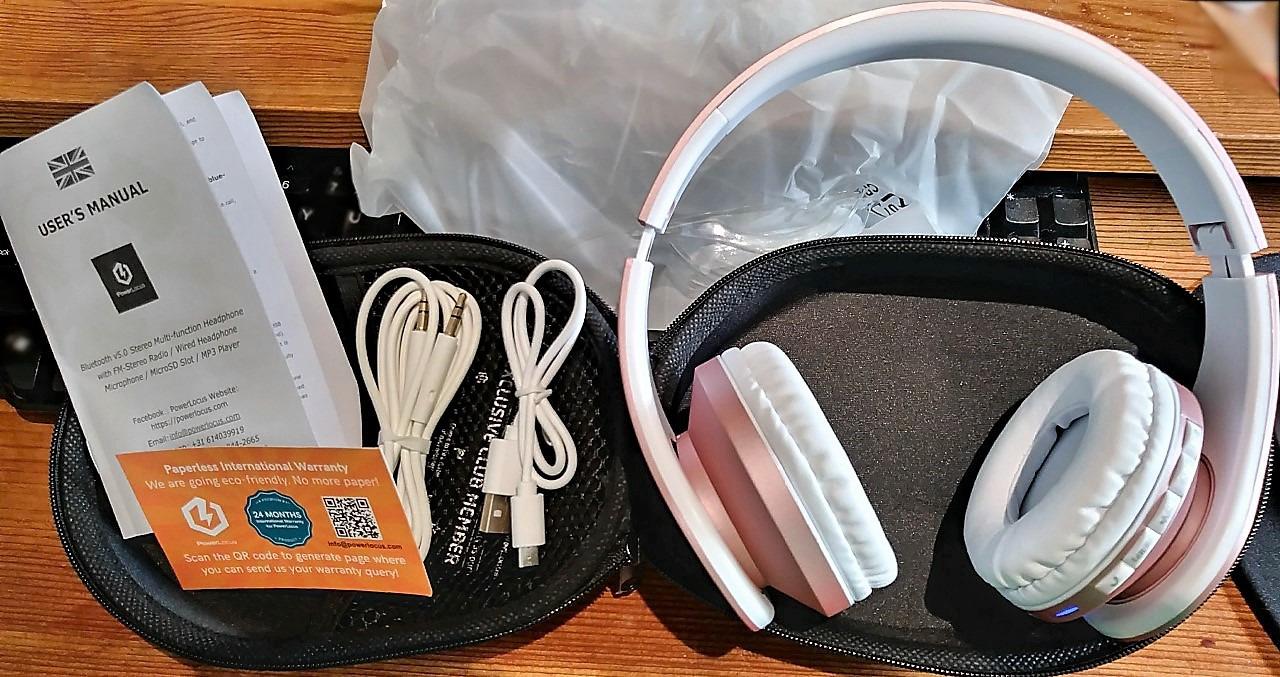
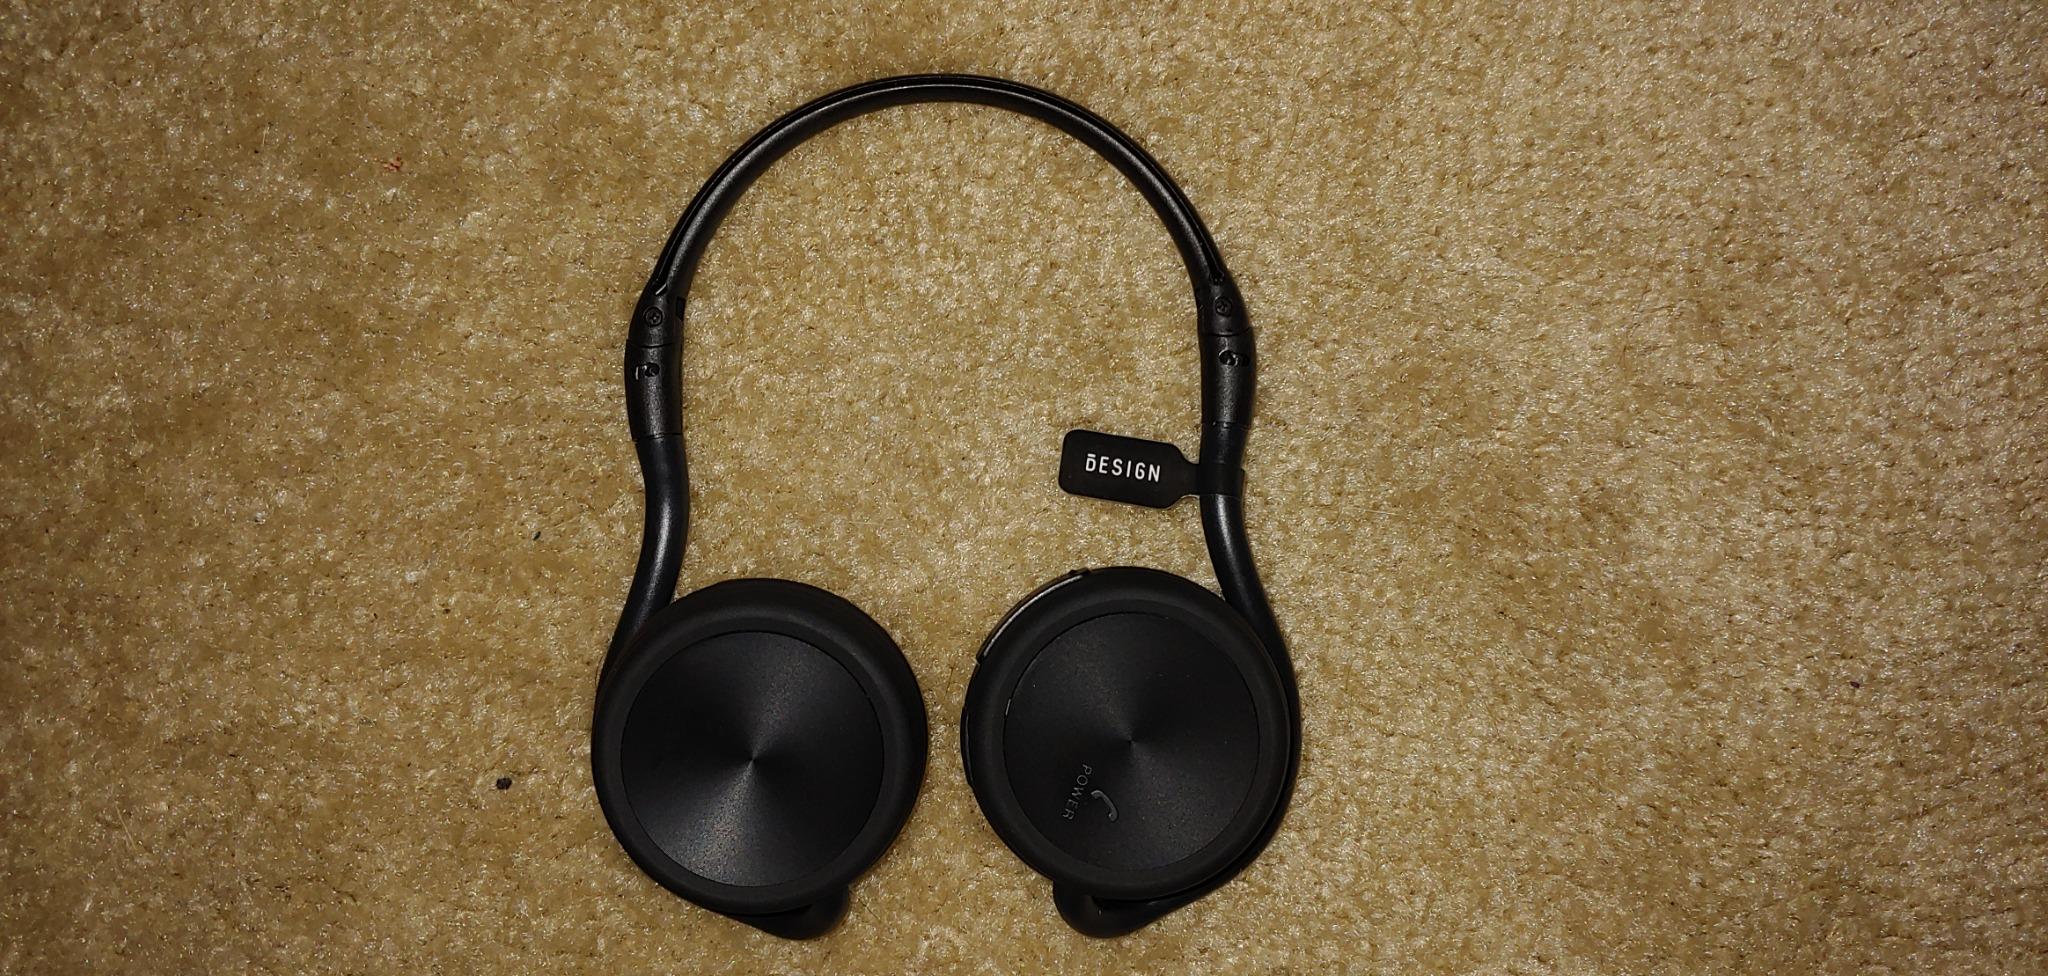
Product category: headphones
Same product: no